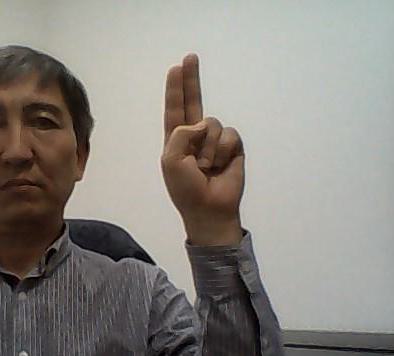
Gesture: two_up